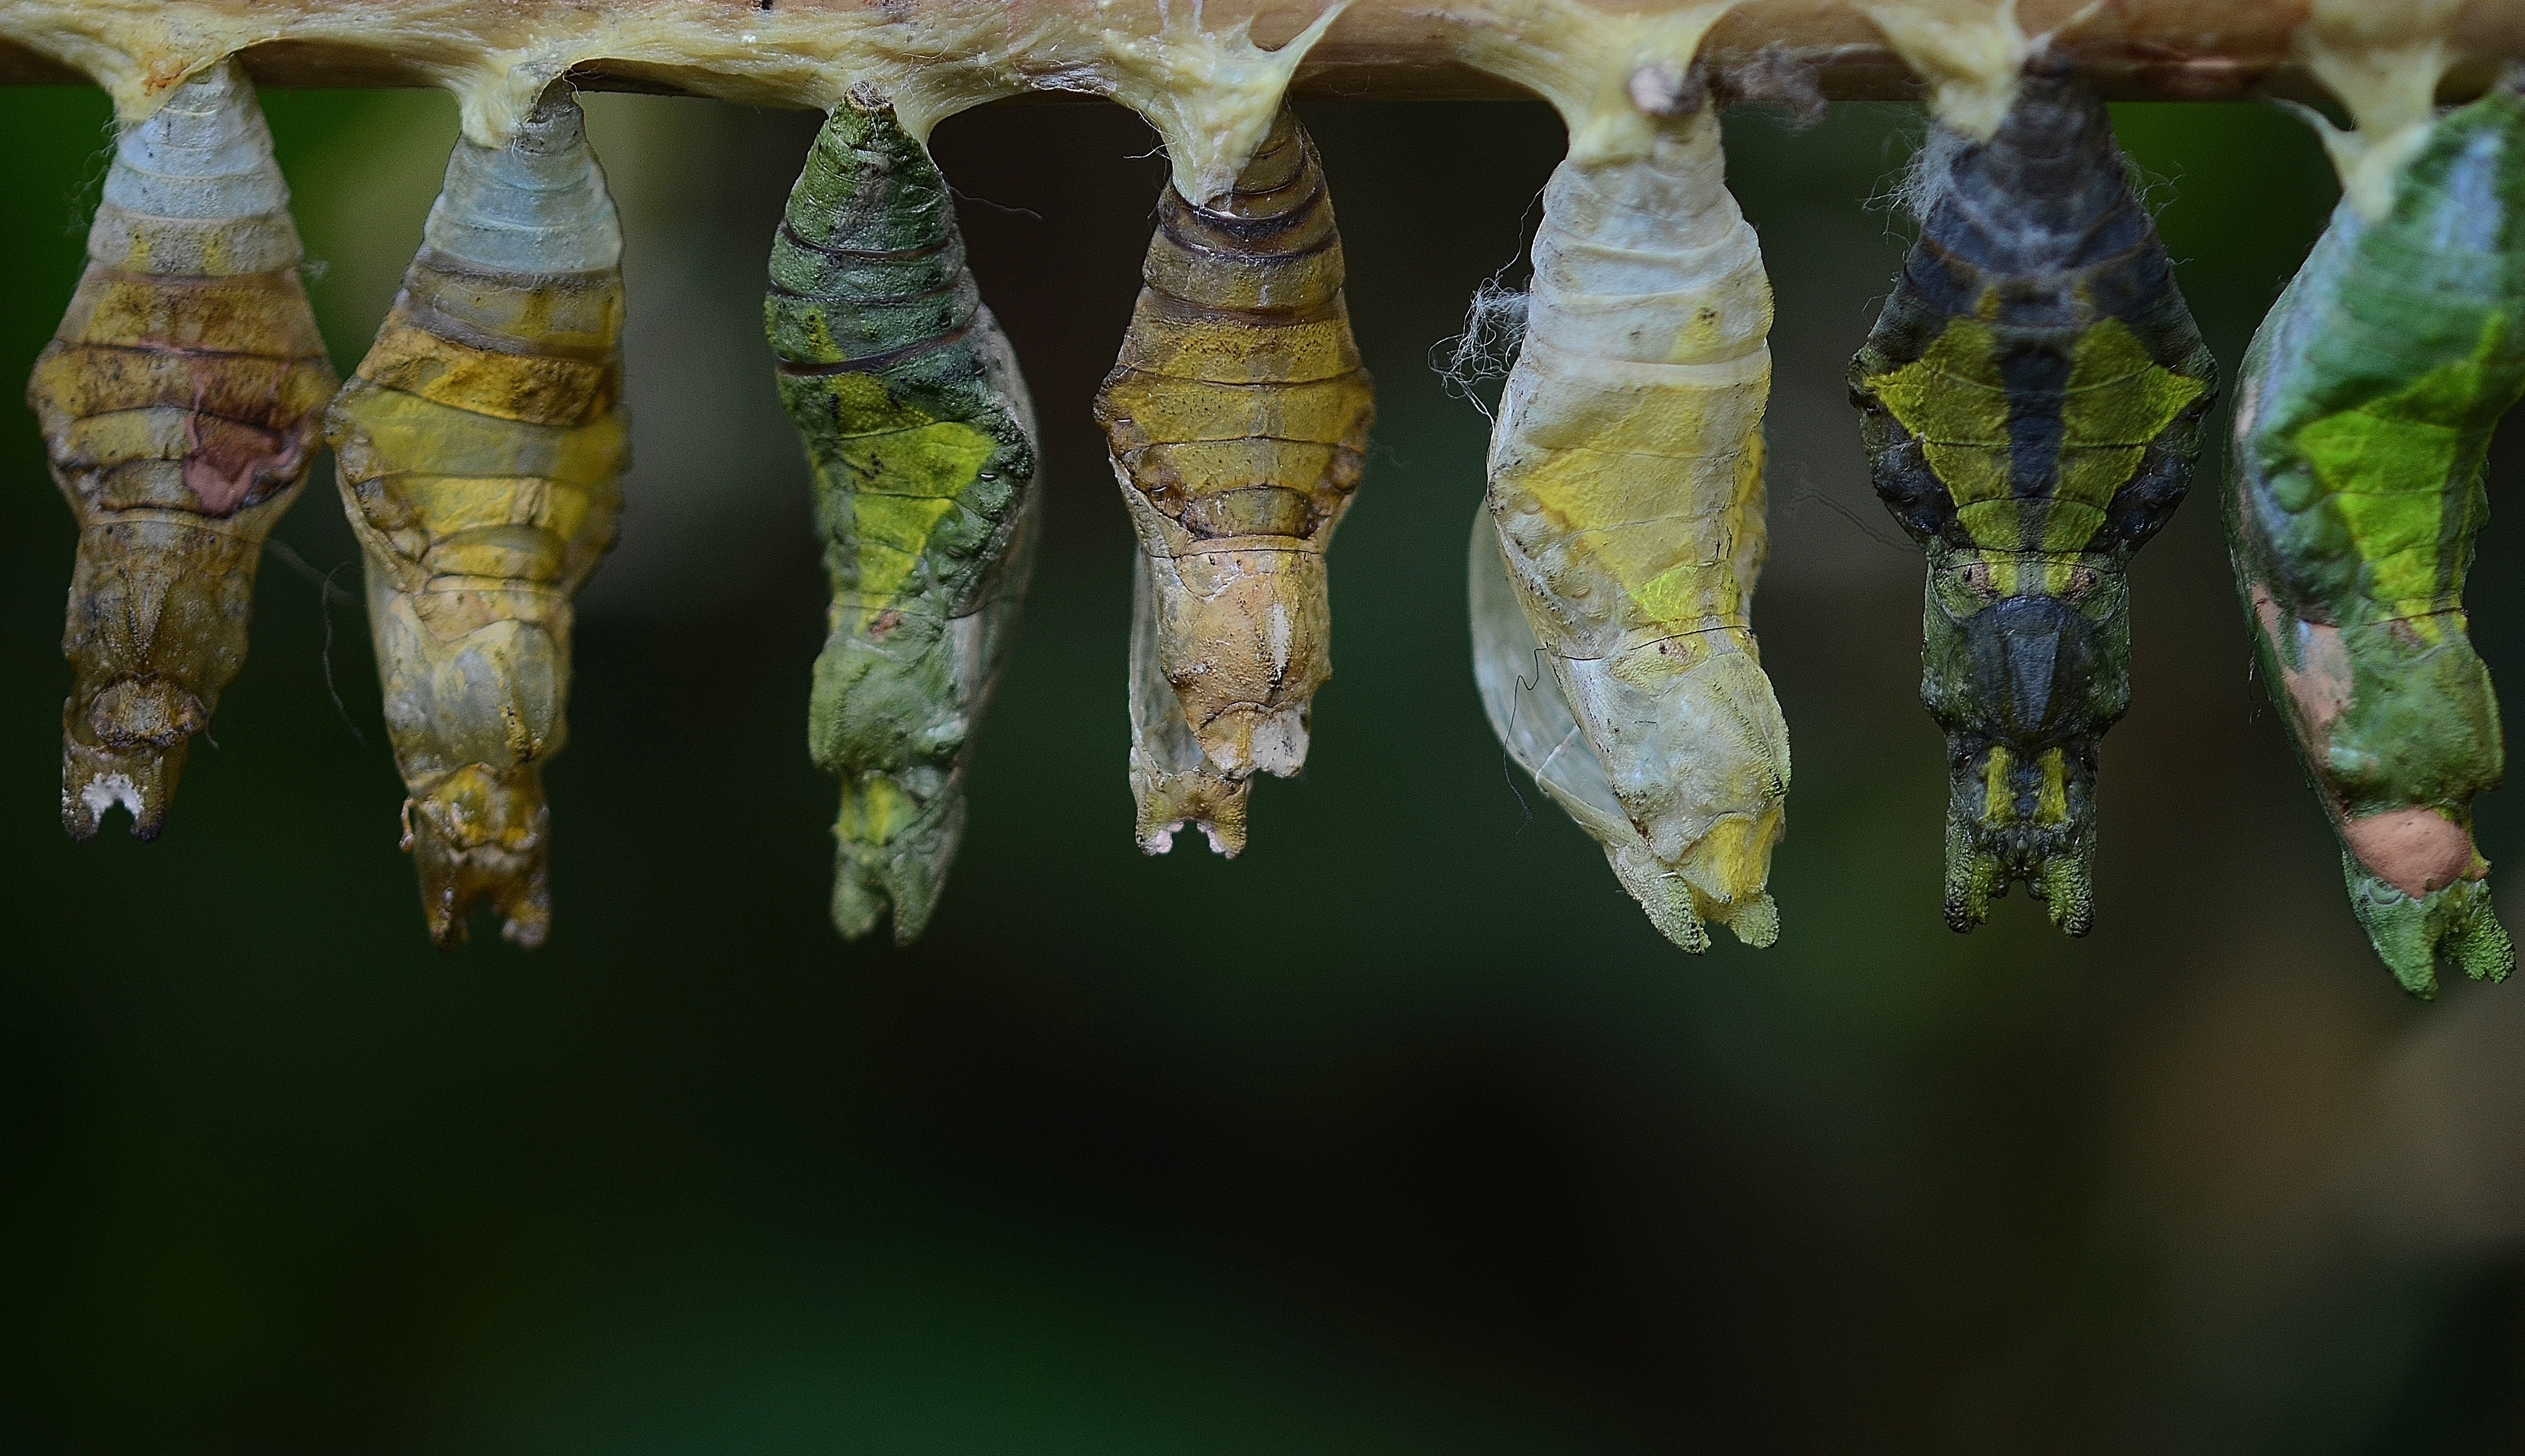
tree, nature, branch, plant, photography, leaf, flower, animal, green, color, insect, macro, butterfly, flora, close up, butterflies, papilionidae, larva, macro photography, larvae, cocoons, plant stem, insect larvae, parides iphidamas, cocoon butterfly